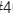
Number: 4